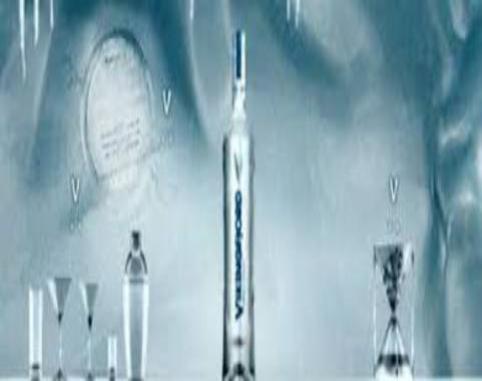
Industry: Food